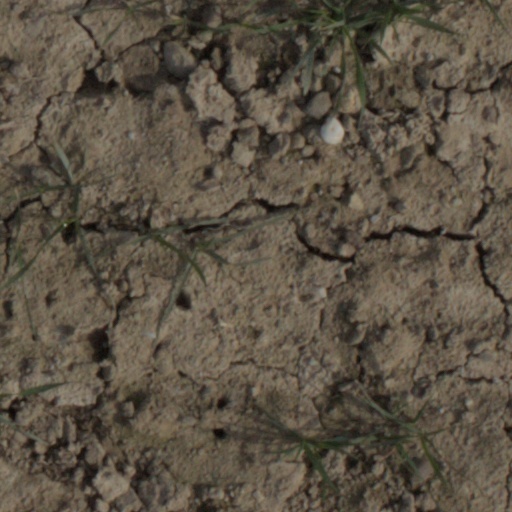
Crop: wheat